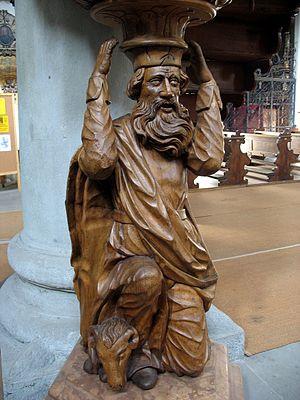
La cathédrale Notre-Dame de Constance est l'ancien siège de l'évêché de Constance, en Allemagne. La première construction de l'édifice remonte aux premiers temps de la création du siège épiscopal, vers l'an 600, et est mentionnée pour la première fois en l'an 780. Elle fut pendant douze siècles le siège de l'évêque de Constance et accueillit les débats du Concile de Constance. Depuis la disparition de l'évêché de Constance en 1821, la cathédrale est utilisée comme église paroissiale.